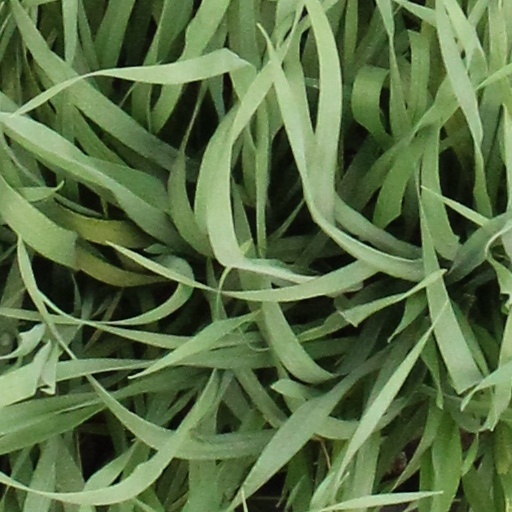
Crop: wheat